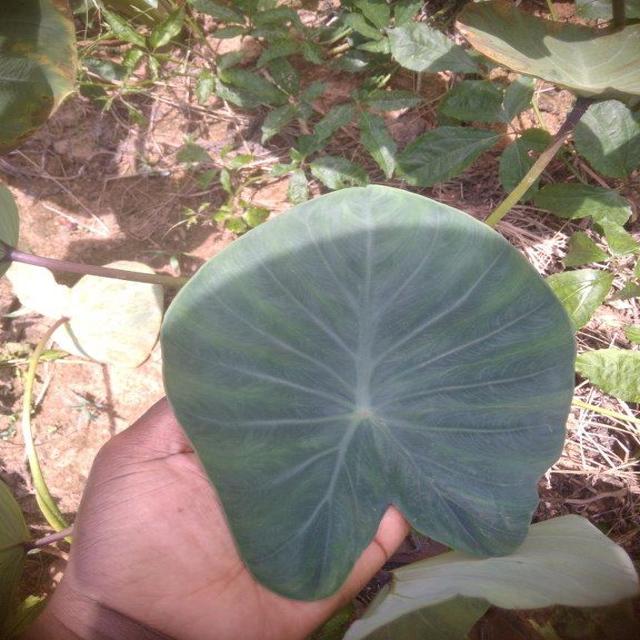
Label: Healthy